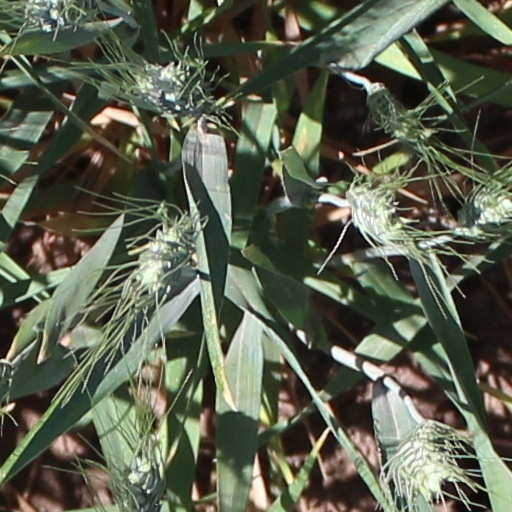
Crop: wheat